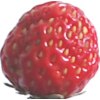
Label: strawberry